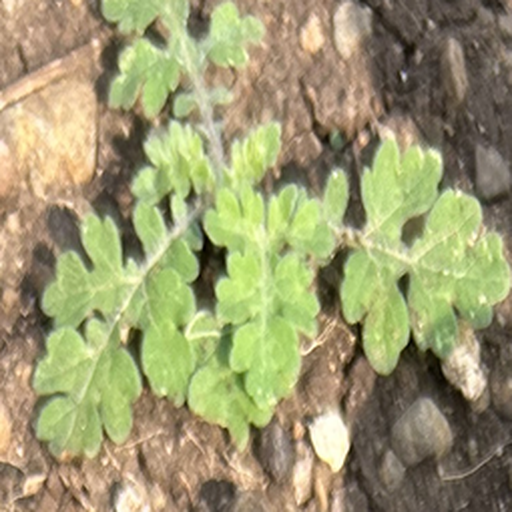
Weed species: Gajar_gavat_(Parthenium hysterophorus)